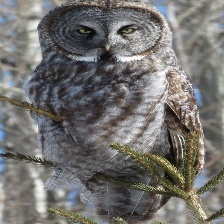
Species: GREAT GRAY OWL
Scientific name: STRIX NEBULOSA
ImageNet parent category: great_grey_owl